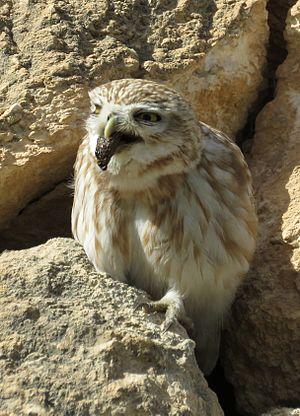
La Chevêche d'Athéna, ou Chouette chevêche, est une espèce d'oiseaux de la famille des strigidés de petite taille à l'aspect trapu. C'est le plus diurne des strigidés, malgré son nom latin. Dans l'Antiquité grecque, elle était l'attribut d'Athéna, déesse de la Sagesse.